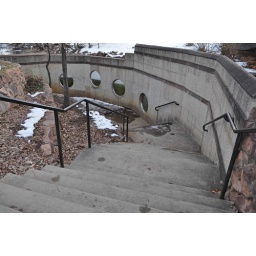
river fish view site by my house